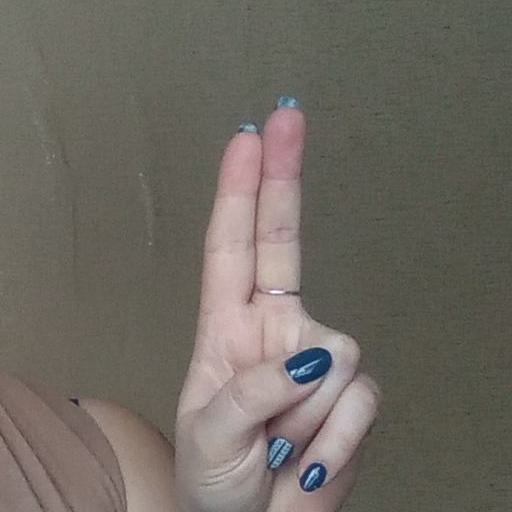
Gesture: two_up